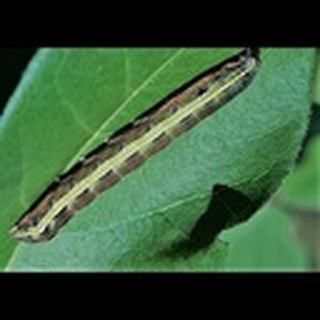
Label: cotton_army_worm